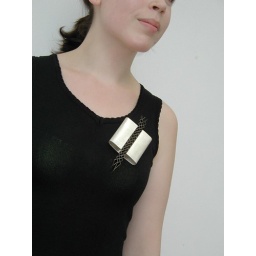
Handmade silver brooch. Fabricated with textured and oxidised sheet silver. Inspired by the ancient art of paper crafts, origami